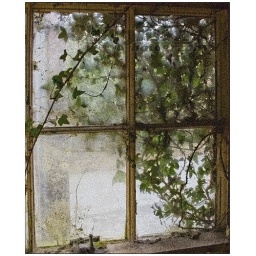
An old window in a very run down school house